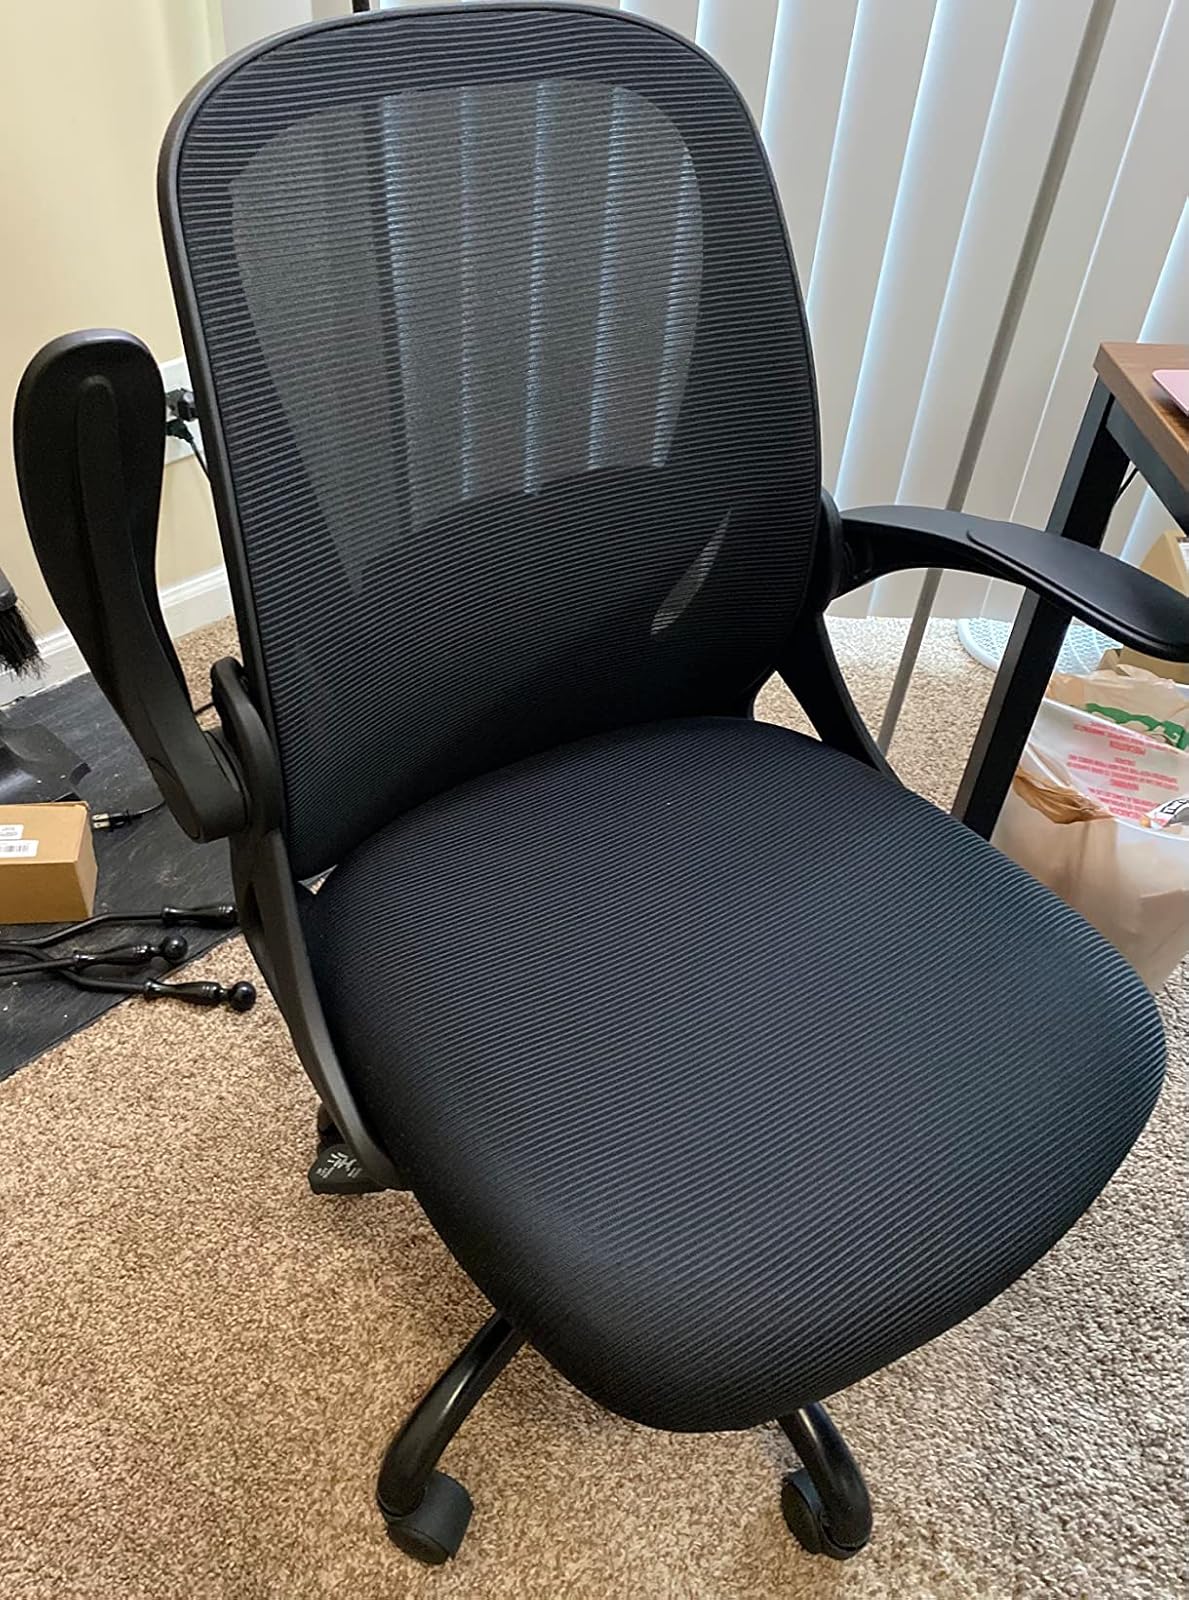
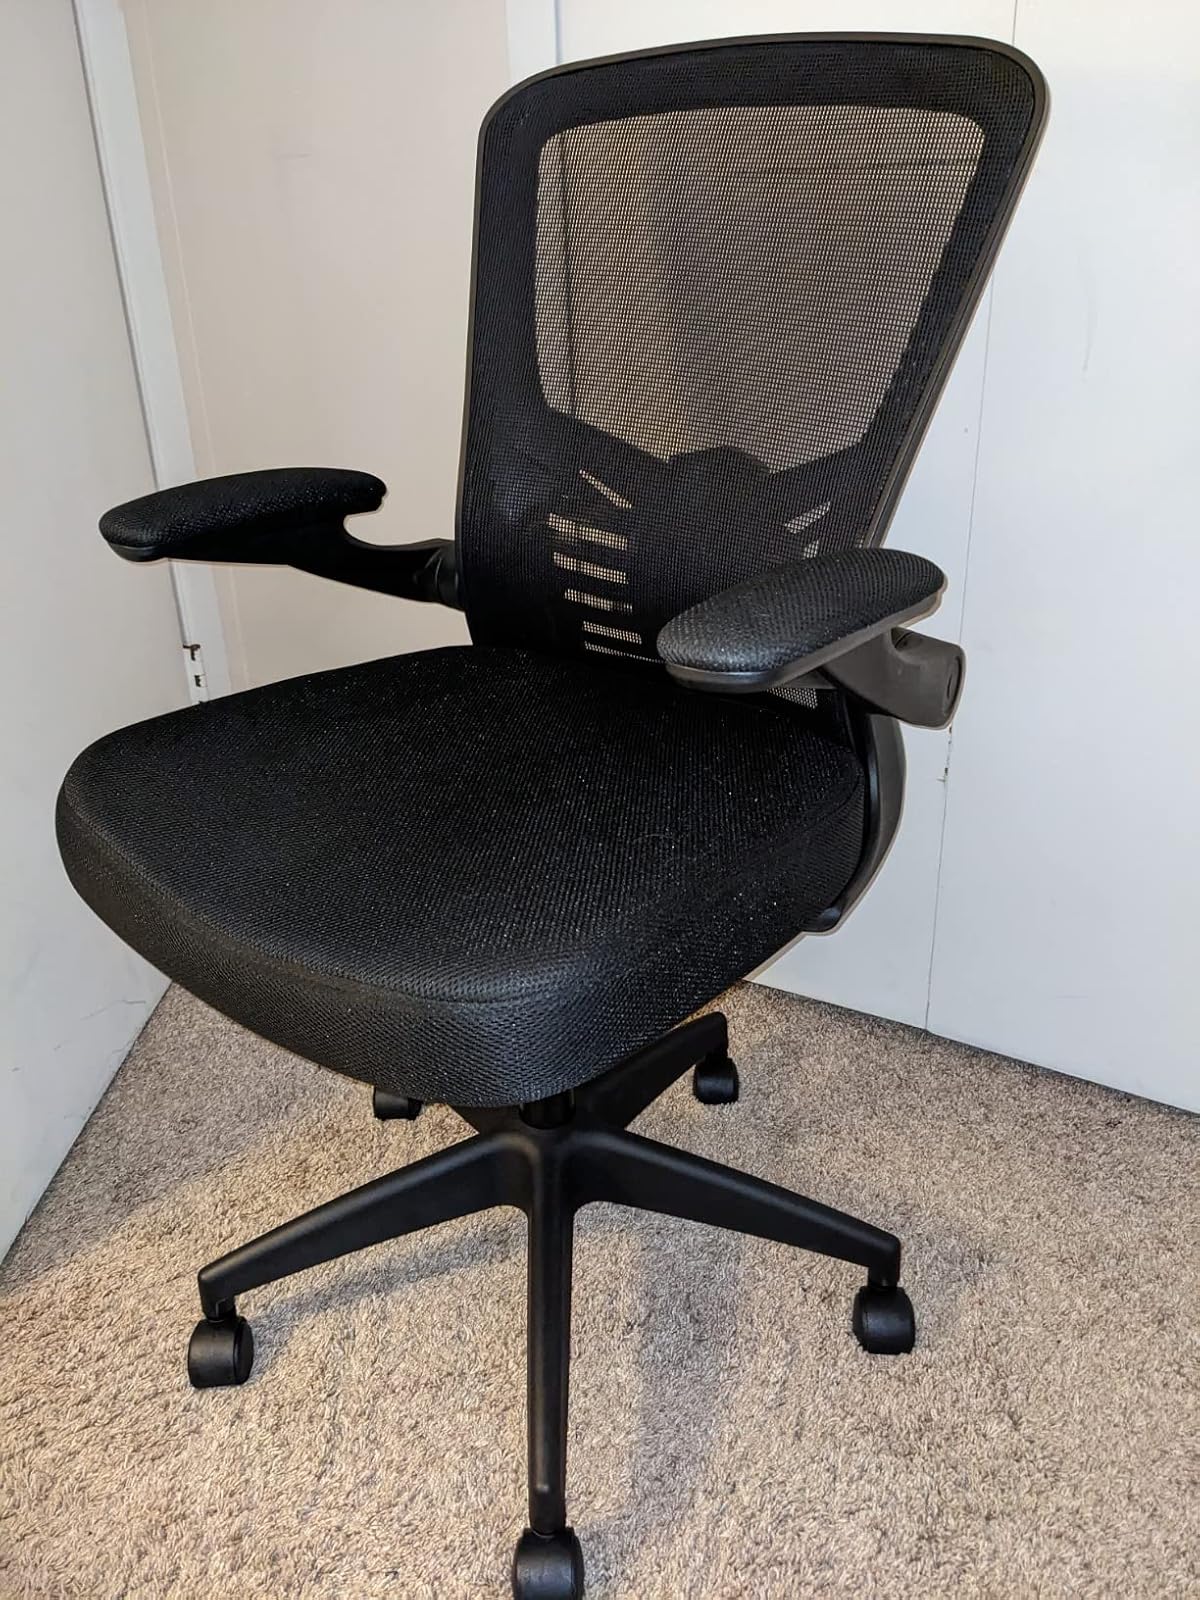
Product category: items_chair
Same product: no